Jan Rychlík

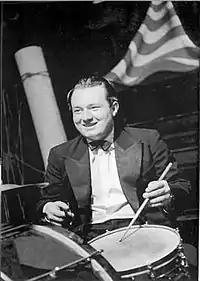
Jan Rychlík

Jan Rychlík (27 April 1916 – 20 January 1964) was a Czech composer and music theorist. He was one of the most important exponents of the "Czech New Music" in the 1950s and 1960s.